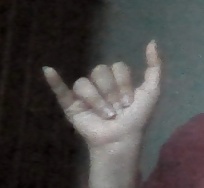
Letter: ya